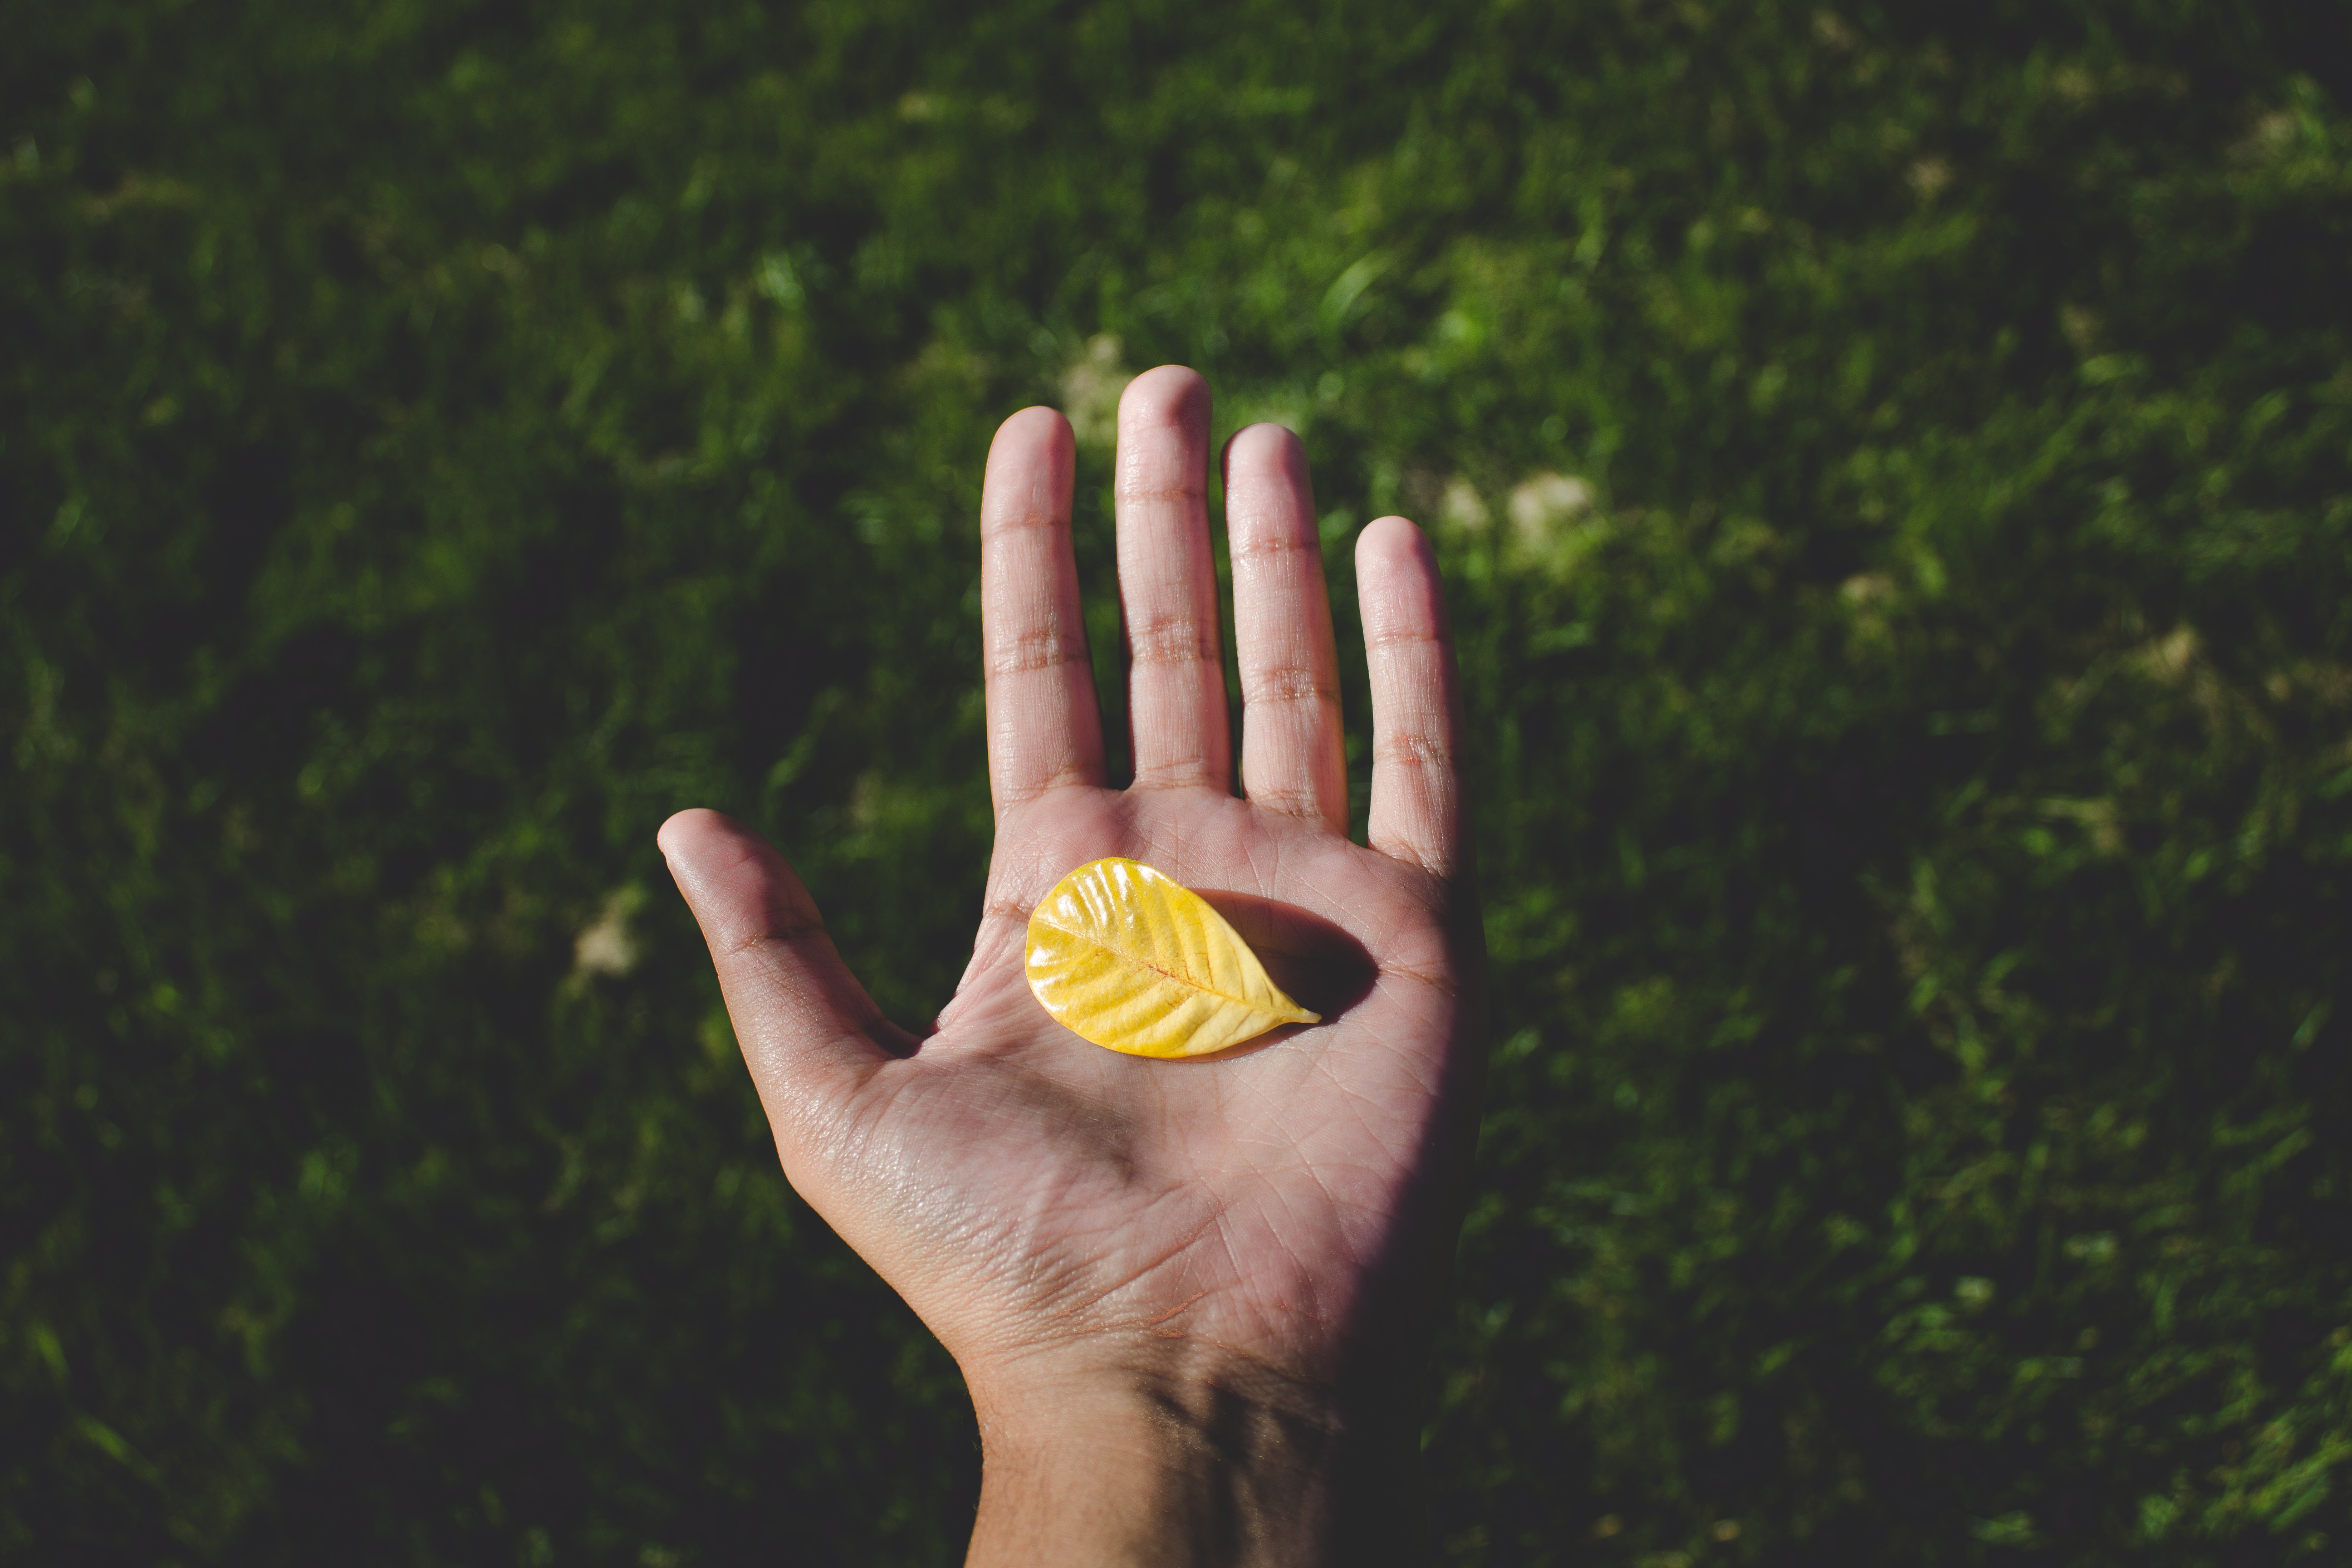
hand, grass, leaf, leg, finger, green, palm, yellow, arm, holding, close up, emotion, thumb, interaction, sense